Telempath

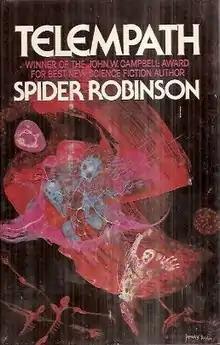
First edition (publ. Berkley Books)

Telempath is a science fiction novel by Canadian writer Spider Robinson, set in a dystopian near-future in which human cities have fallen into ruin and the population has been sharply reduced. The novel, Robinson's first, is an expansion of his 1977 Hugo Award-winning novella "By Any Other Name". It was first published under the Berkley imprint of G. P. Putnam's Sons in 1976.